Rocky Mountain ponderosa pine forest

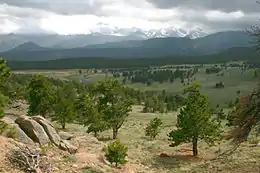
Ponderosa pine forest in Rocky Mountain National Park

The Rocky Mountain ponderosa pine forest is a plant community at an elevation of in the Rocky Mountains. It is an important temperate coniferous forest ecoregion, including some endemic wildlife and grass species that are only found in this ponderosa pine ("Pinus ponderosa" var. "scopulorum") habitat.